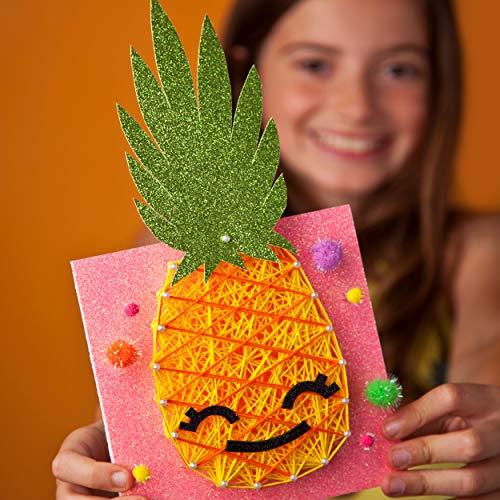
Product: Craft-tastic - String Art Craft Kit - Makes 2 String Art Canvases - Tropical Edition with Flamingo & Pineapple Patterns
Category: Toys & Games | Arts & Crafts | Craft Kits
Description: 2 ON-TREND PATTERNS ON FOAM CANVASES: This tropical take on the best-selling Craft-tastic String Art Kit features a bright flamingo and a cheery pineapple.
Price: $19.98
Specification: ProductDimensions:10x2x10inches|ItemWeight:8.5ounces|ShippingWeight:8.5ounces(Viewshippingratesandpolicies)|ASIN:B07ZQXS74T|Itemmodelnumber:CT2006|Manufacturerrecommendedage:10-16years